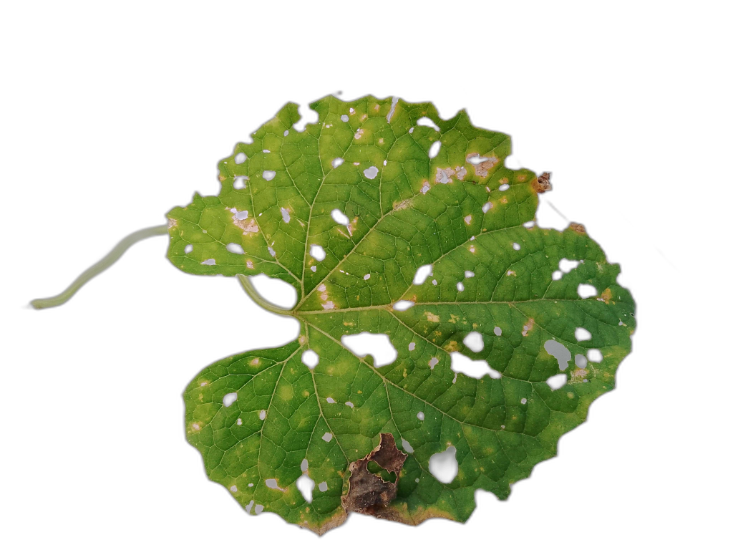
Crop: Zucchini
Label: Insect_Damage